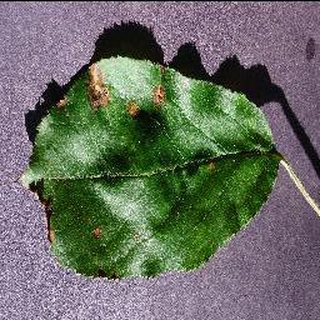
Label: apple_black_rot